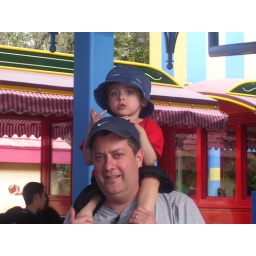
Here's the best seat in the house